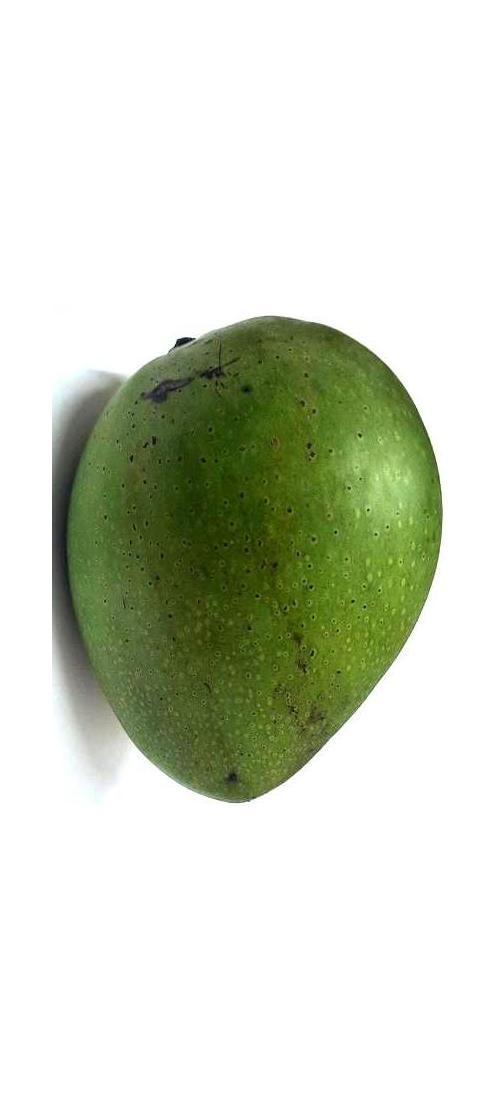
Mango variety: Ashshina Zhinuk